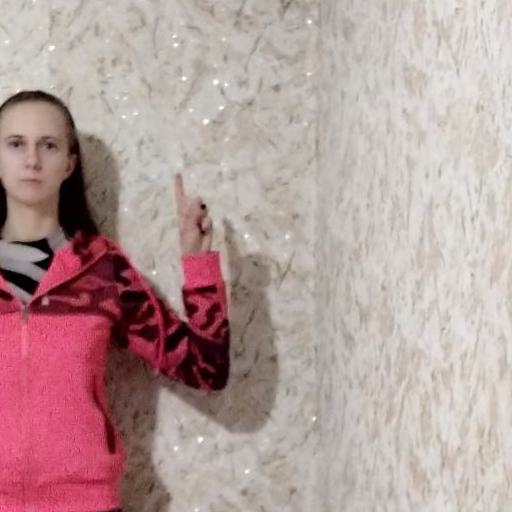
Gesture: one